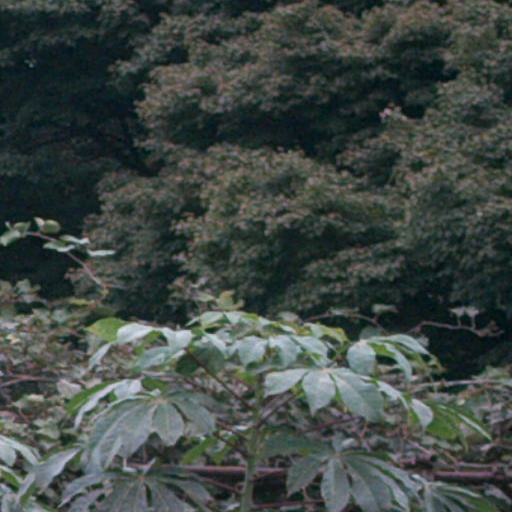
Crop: cassava